Fourth Battle of Komárom

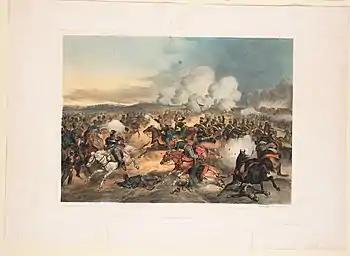
Skirmish between the Hungarian hussars and the Austrian uhlans at Ács (3 August 1849)

Colloredo and Barco estimated that the Hungarians have 8-9 battalions infantry, three divisions of Hussars and 4 batteries with 32 cannons, while they had at his disposal 3 battalions from the Mazzuchelli regiment (500 soldiers each), the 4. Ottochaner battalion, the Baugartner battalion, the 1. Uhlan division with 2-12-pounder batteries, in total 3000 men and 17 cannons, Colloredo deploying on the right wing, on a hill south to the Herkály grange the 12-pounder battery of Lieutenant Jantner, faced towards Csém, 200 paces to left from them two 18-pounder guns were directed towards Újszőny; between these two artillery groups a platoon from the Mazzuchelli and a company from the Baugartner infantry regiments were aligned in skirmish line. The rest of the Baugartner Landwehr battalion was placed in platoons behind the hills, further behind, as a second line, 8 Mazzuchelli companies were aligned. Finally behind the right wing Colonel Count Nostitz, with 5 uhlan platoons and a half cavalry battery, placed in a hook-like shape, were protecting the right wings back. Coloredo and Barco also ordered the Austrian troops stationing in Csallóköz to rush to help his troops, but these arrived only in the late afternoon, towards the end of the battle, while the reinforcements from the direction of Ács, which they also demanded, did not came because the apparition of the column of Colonel János Janik, who with his successful diverting actions in front of the Ács forest, tied down the Austrian troops from here.